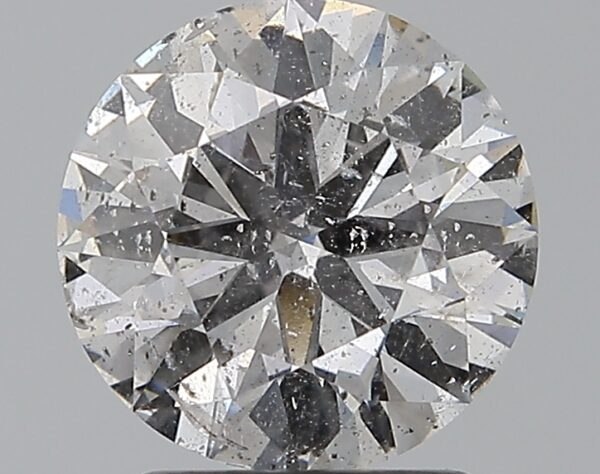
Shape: round
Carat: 2
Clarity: SI2
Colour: D
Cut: VG
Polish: EX
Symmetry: VG
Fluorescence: N
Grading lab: HRD
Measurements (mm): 8.11 x 8.19 x 4.84